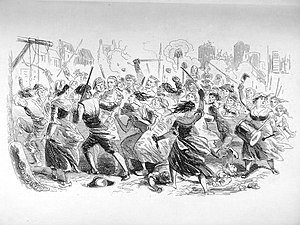
To byer
Illustration fra Charles Dickens' To byer med titlen "Havet stiger", 1894
To byer er en roman af Charles Dickens fra 1859, hvis handling foregår i London og Paris i tiden før og under den franske revolution. Romanen er solgt i over 200 millioner eksemplarer og er dermed den absolut bedst sælgende roman i historien.